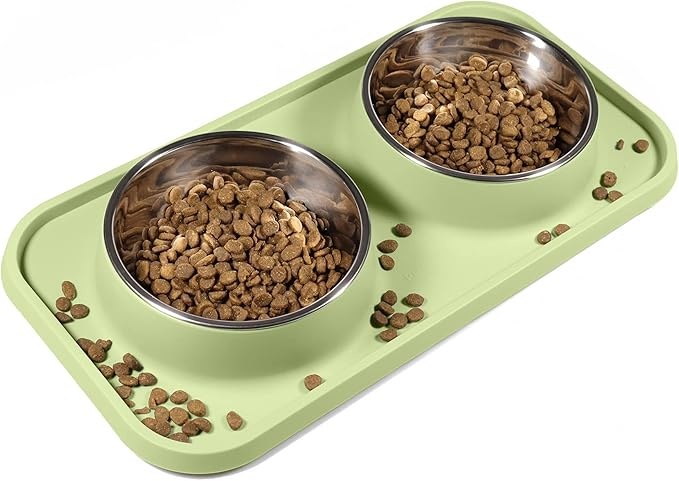
Cat Food Bowls, Cat Bowls Non-Skid and Non-Spill Silicone Pads with PP Stand, Removable Stainless Steel Food and Water Dishes for Cats, Small Size Dogs
About This 【Non-Spill】: The heightened edges of the stand can keep food and water inside the feeding mat, preventing them from spilling onto your clean floors. 【Non-Skid】: The four silicone pads can protect the stand from skidding or slipping on the floor. 【Qualified Stand】: The PP stand makes it waterproof, sturdy and durable. 【Elevated Base】: The 0.2 in (0.51 cm) distance from the bowl's bottom to the floor can help protect the neck of your cat and reduce the chance of vomit while eating. 【Elegant Design & Optimum Size】: The warm and delightful aquamarine color arouses your cat's and dog's appetite during the meal, and each cat bowl has a capacity of 12 fluid ounces (354 ml). Overview Material : Polypropylene, Stainless Steel Target Species : Cat Brand : L.D.Dog Recommended Uses For Product : Multiple Pets Special Feature : Flip Proof, Nonslip, Removable, Spill Proof
Brand: L.D.Dog
Category: Animals & Pet Supplies > Pet Supplies > Pet Bowls, Feeders & Waterers > Elevated Bowls